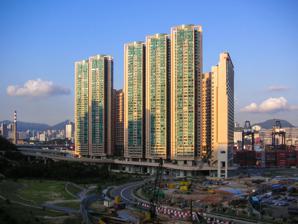
Building: Rambler Crest
Country: China
Year built: 2004
Housing estate in Tsing Yi, New Territories This Companies relies excessively on references to primary sources . Please improve this Companies by adding secondary or tertiary sources . Find sources: "Rambler Crest" – news · newspapers · books · scholar · JSTOR ( June 2009 ) ( Learn how and when to remove this message ) Rambler Crest on Tsing Yi Island. Entrance of Rambler Plaza, a shopping centre part of Rambler Crest. Rambler Crest swimming pool. Rambler Crest ( Chinese : 藍澄灣 ) is a housing development on Tsing Yi Island , Hong Kong , which includes a private housing estate , shopping mall and three hotels, namely Rambler Garden Hotel ( 華逸酒店 ), Rambler Oasis Hotel ( 青逸酒店 ) and Winland 800 Hotel ( 永倫800酒店 ). It was developed by Cheung Kong Holdings . The name Rambler comes from the name of nearby channel, Rambler Channel . The 200 m (656 ft) private swimming pool at Rambler Crest is the longest swimming pool in Hong Kong. Location Rambler Crest was built on the former site of a Mobil oil depot, located on Tsing Yi Road, Tsing Yi, NT. To the east are Hutchison Telecom Building and Container Terminal No.9. To the northwest are Cheung Ching Estate and Mayfair Gardens . History The site was originally planned for hotel use only, rather than residential use because of its proximity to Container Terminal 9 already owned by Hutchison . However, the development turned out to be a slab block of three hotels at the front and five additional 40-storey residential blocks at the back. The residential complex consists of 800 units of two or three bedroom flats with Gross Floor Areas from approx. 680 to 950 square feet (63 to 88 square meter) (translating into net usable floor area of between 540 and 760 square feet (50 and 71 square meter)). Hotels and shopping centre The estate has a small shopping centre at the ground floor, and includes clubhouse facilities. There are three hotels, each with roughly 800 rooms. Rambler Garden Hotel The Rambler Garden Hotel is owned and managed by Harbour Plaza Hotel Management . Rambler Oasis Hotel The Rambler Oasis Hotel is owned and managed by Harbour Plaza Hotel Management. Winland 800 Hotel The Winland 800 Hotel is operated by Hong Kong–based Mexan Limited. It has 800 rooms and was formerly called Mexan Harbour Hotel. Transport There are two Maxicab lines in the estate: 88F to Tsing Yi MTR station 88G to Kwai Fong MTR station The nearest bus-stop is above the hill, at Tsing Yi Road, outside Cheung Ching Estate which is well served by a number of Kowloon Motor Bus service routes. A32 of Long Win Bus is a direct bus service linking Rambler Crest to the Hong Kong International Airport . References